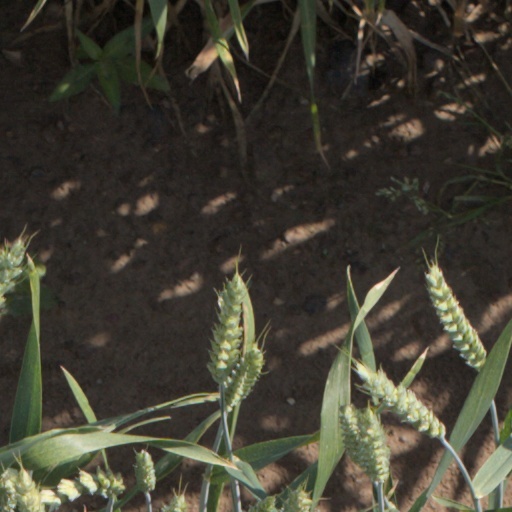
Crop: wheat